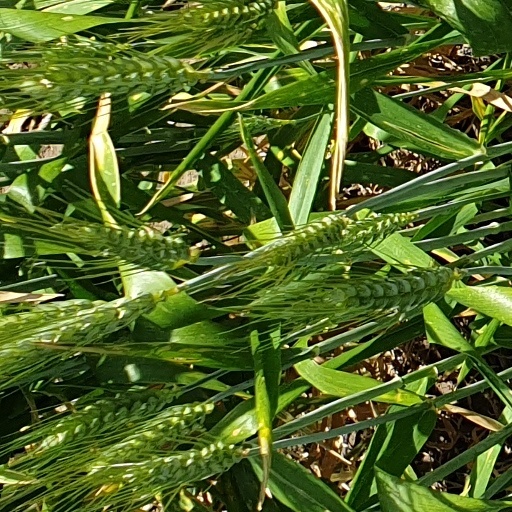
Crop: wheat